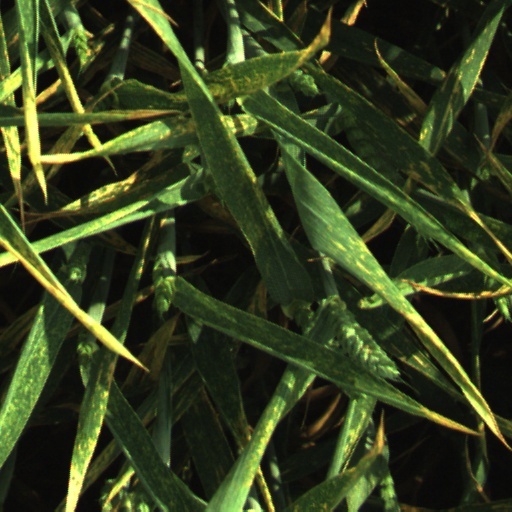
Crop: wheat